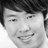
Emotion: neutral